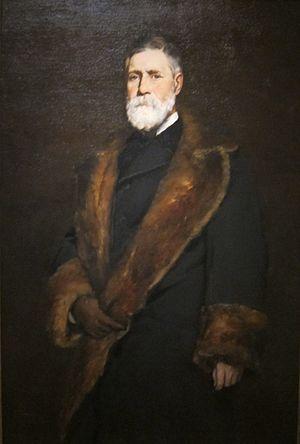
Francis Boott, né le 24 juin 1813 à Boston dans l'État du Massachusetts et mort le 1ᵉʳ mars 1904 à Cambridge dans le même État, est un compositeur américain de musique classique.